Mandalay Region

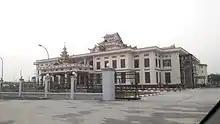
Regional Hluttaw

In 2011, the State and Region Hluttaws were introduced in the new system. Each State and Region has a State Hluttaw or Regional Hluttaw made up of elected civilian members and unelected representatives of the Armed Forces. The number of seats in each State or Region Hluttaw depends on the number of townships (each township constituency has two MPs), as well as ethnic representatives. The Mandalay Region Hluttaw have 57 elected members (include one ethnic affairs minister) and 19 military representatives.